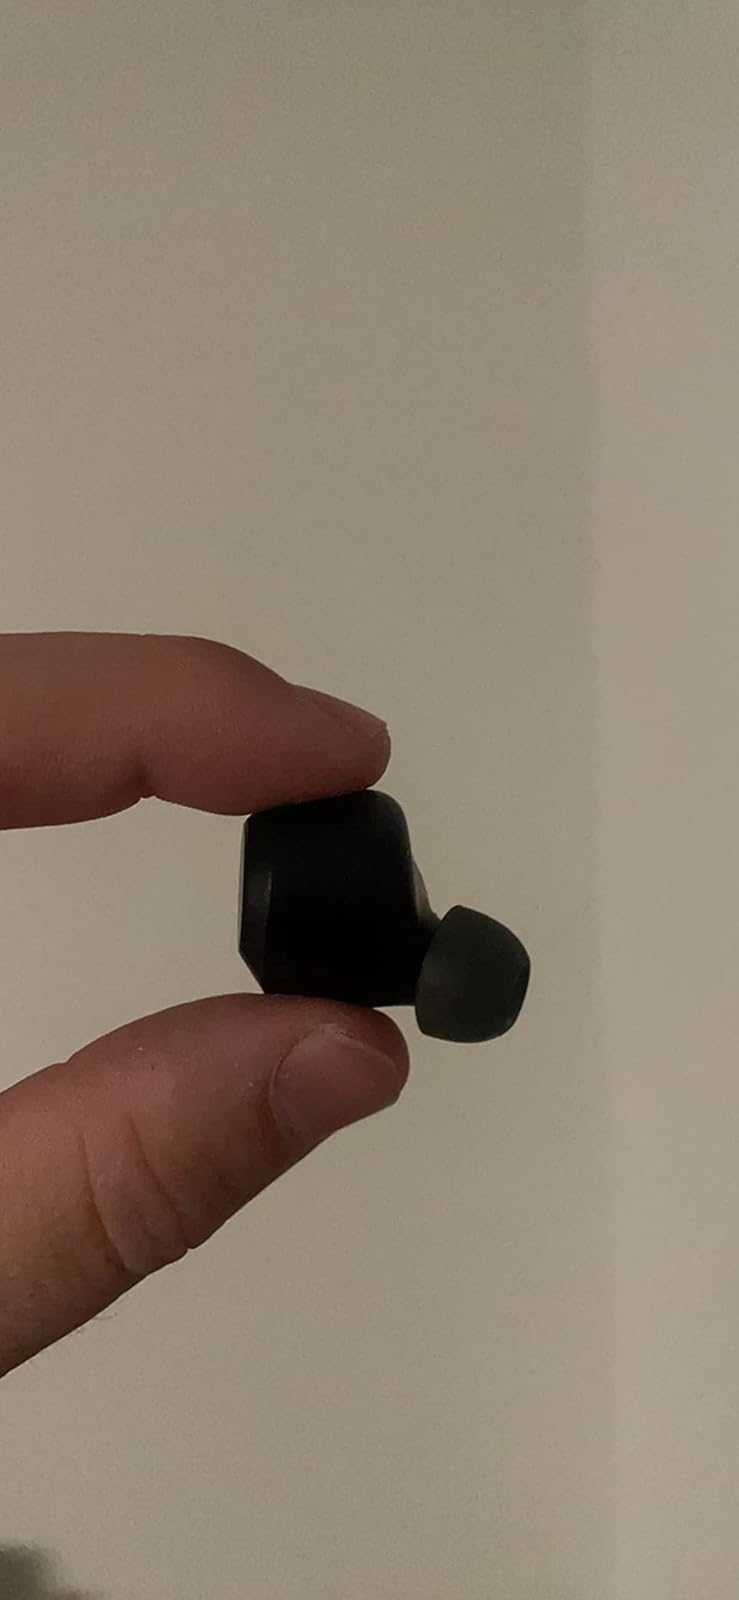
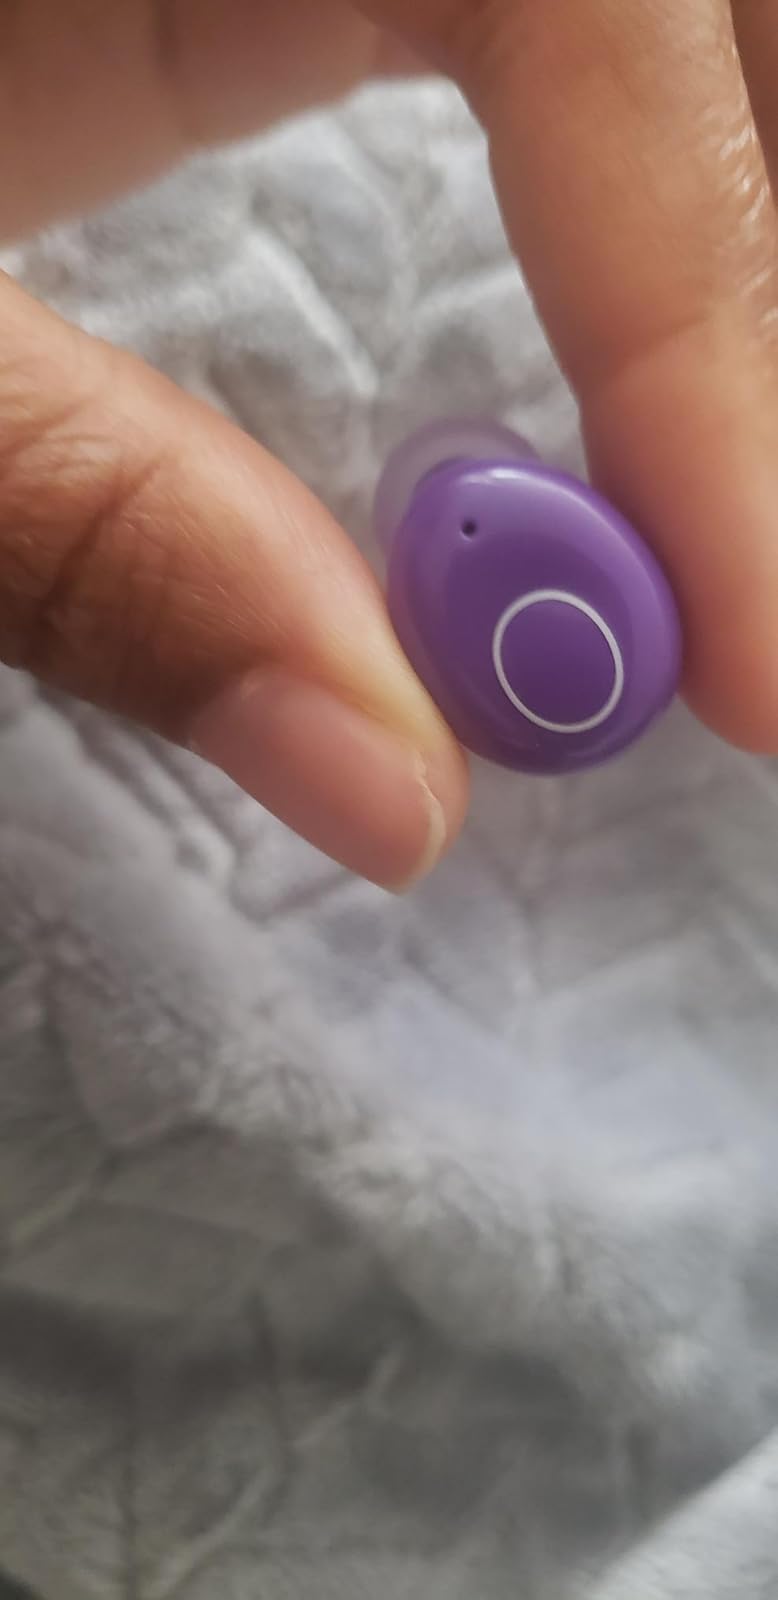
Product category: earbuds
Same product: no